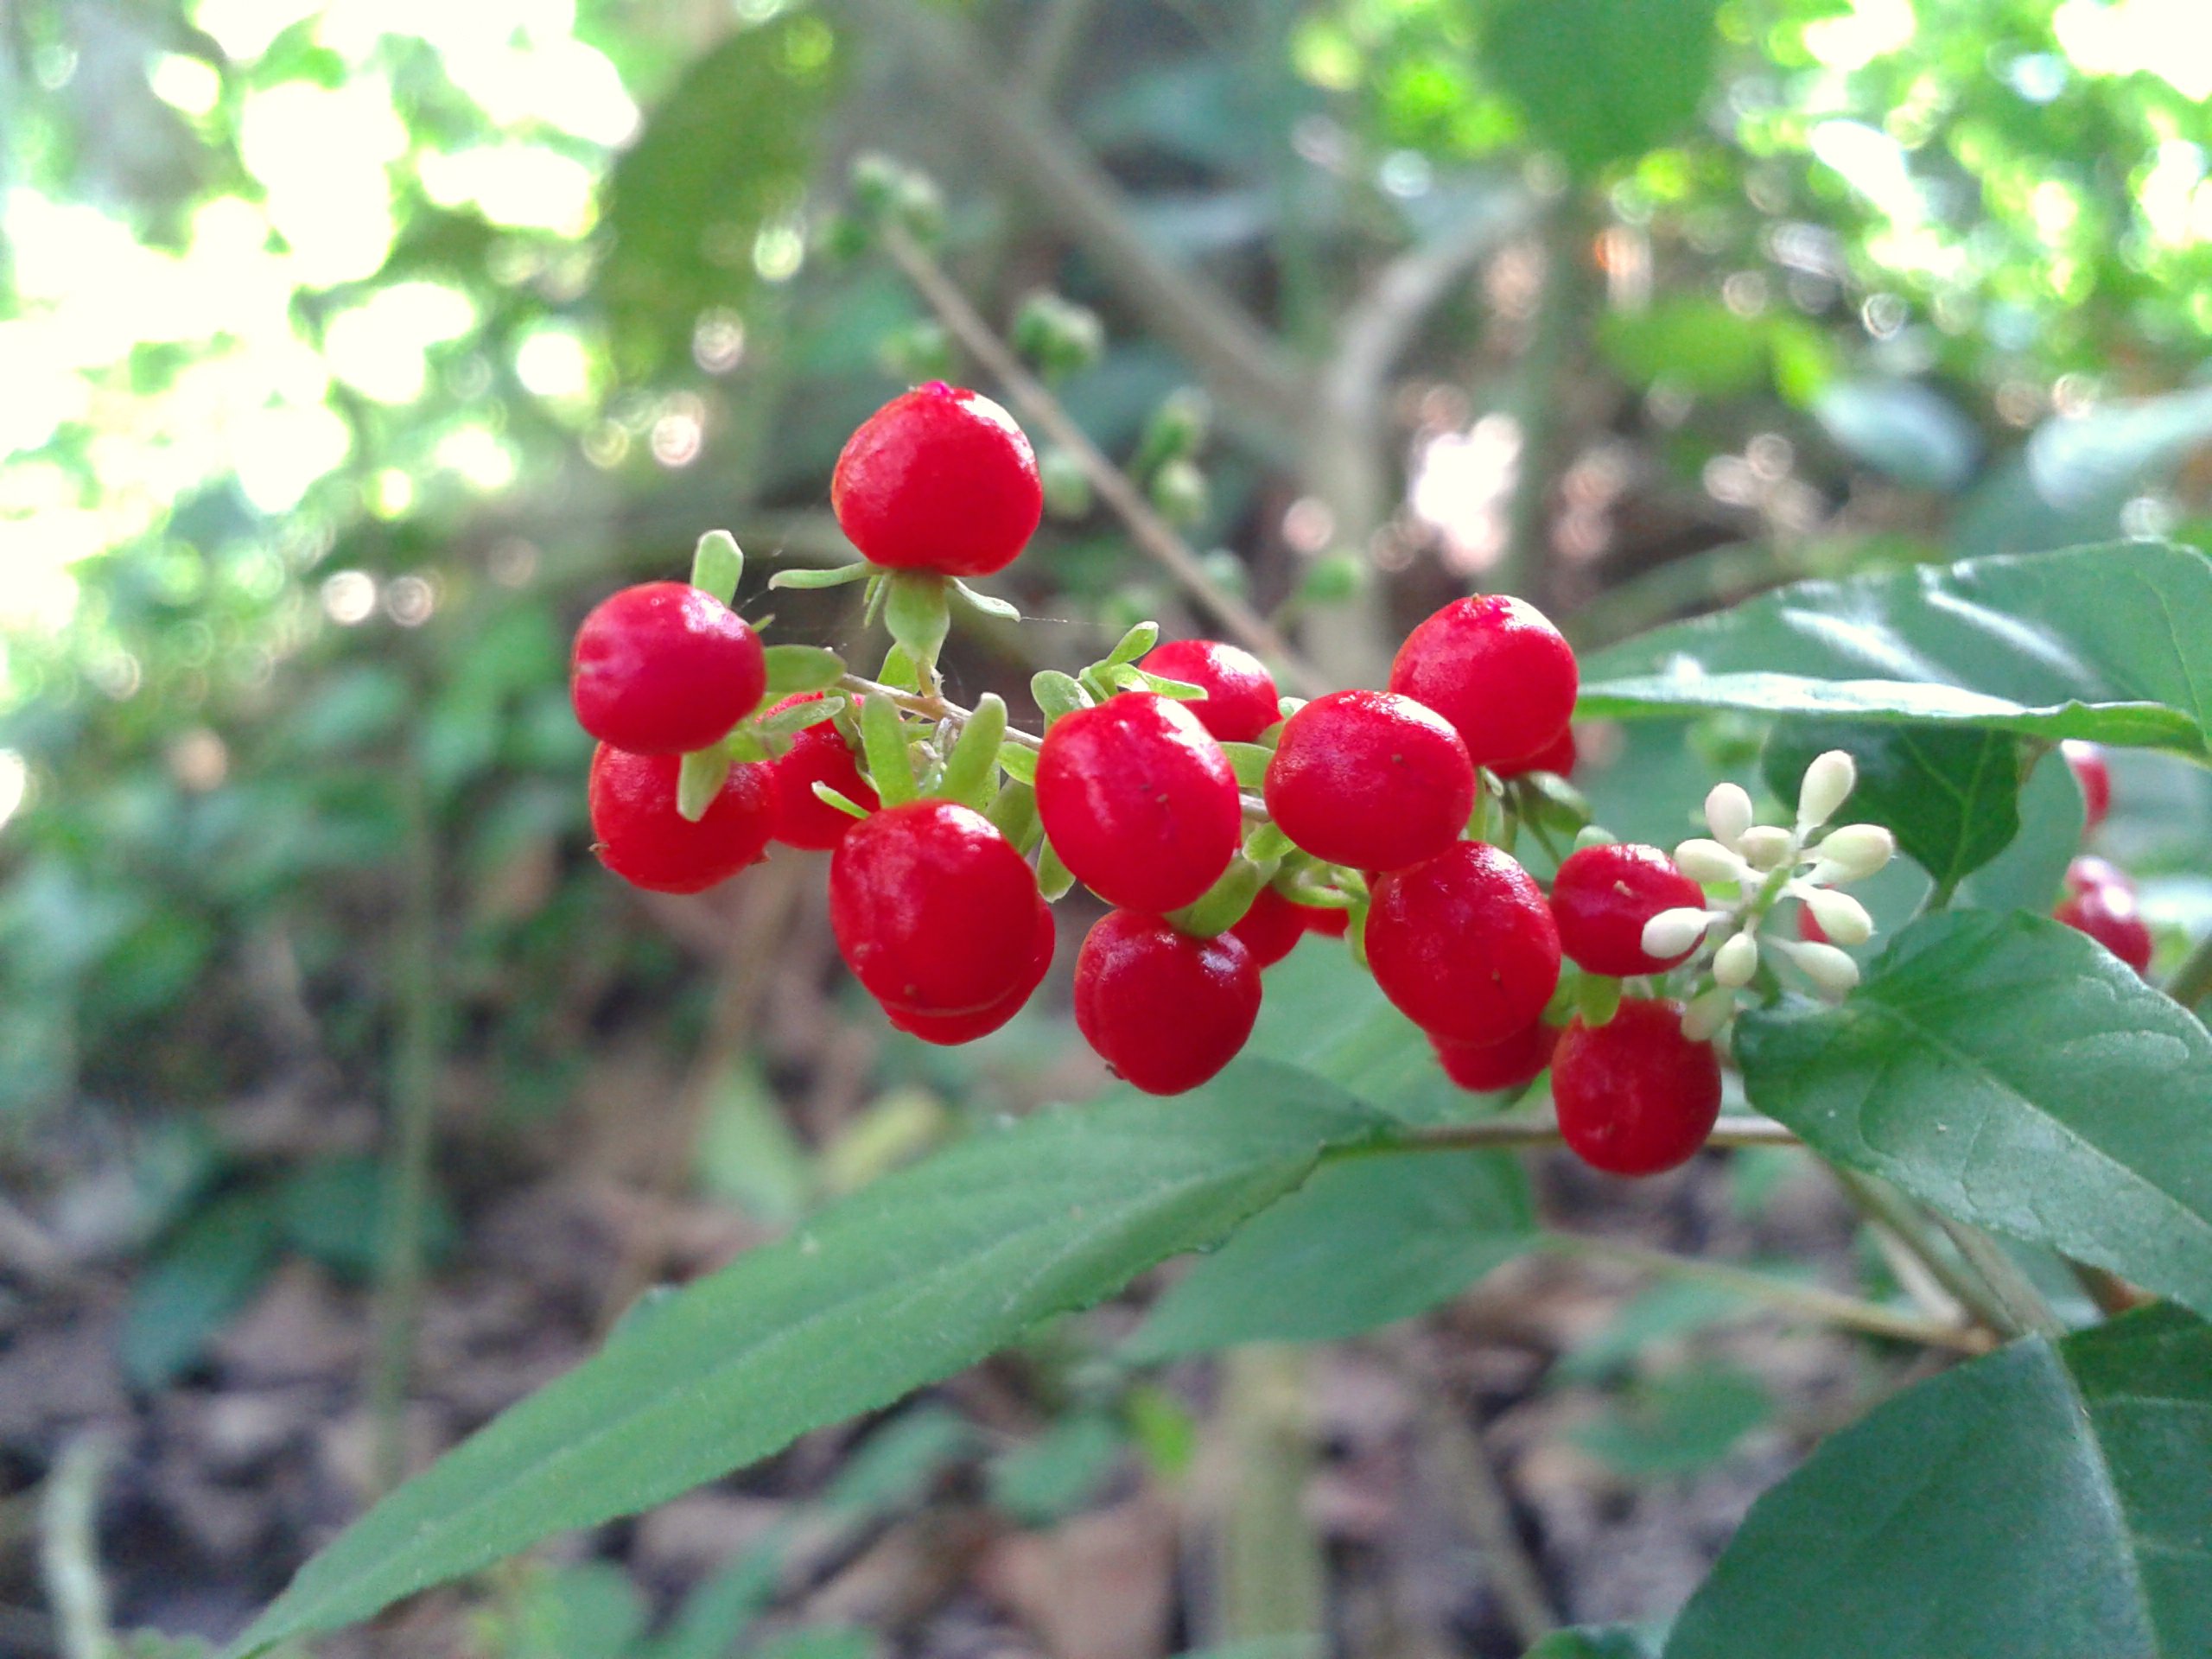
flower, flowering plant, plant, berry, fruit, heteromeles, schisandra, buffaloberries, woody plant, food, acerola family, lingonberry, currant, fruit tree, seedless fruit, cherry, elderberry, cranberry, produce, Superfruit, sorbus, viburnum, Dogwood family, pistacia lentiscus, oleaster family